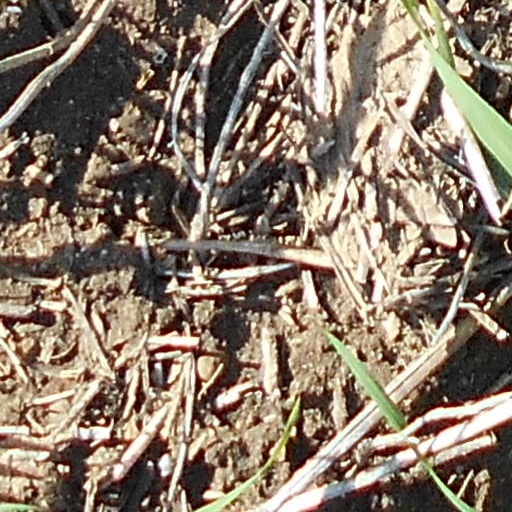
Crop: wheat